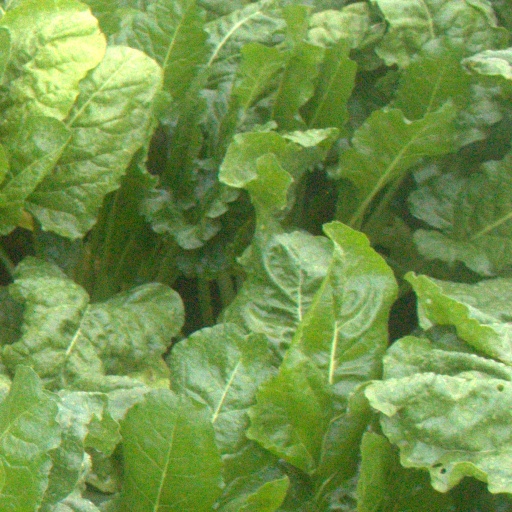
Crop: sugar beet